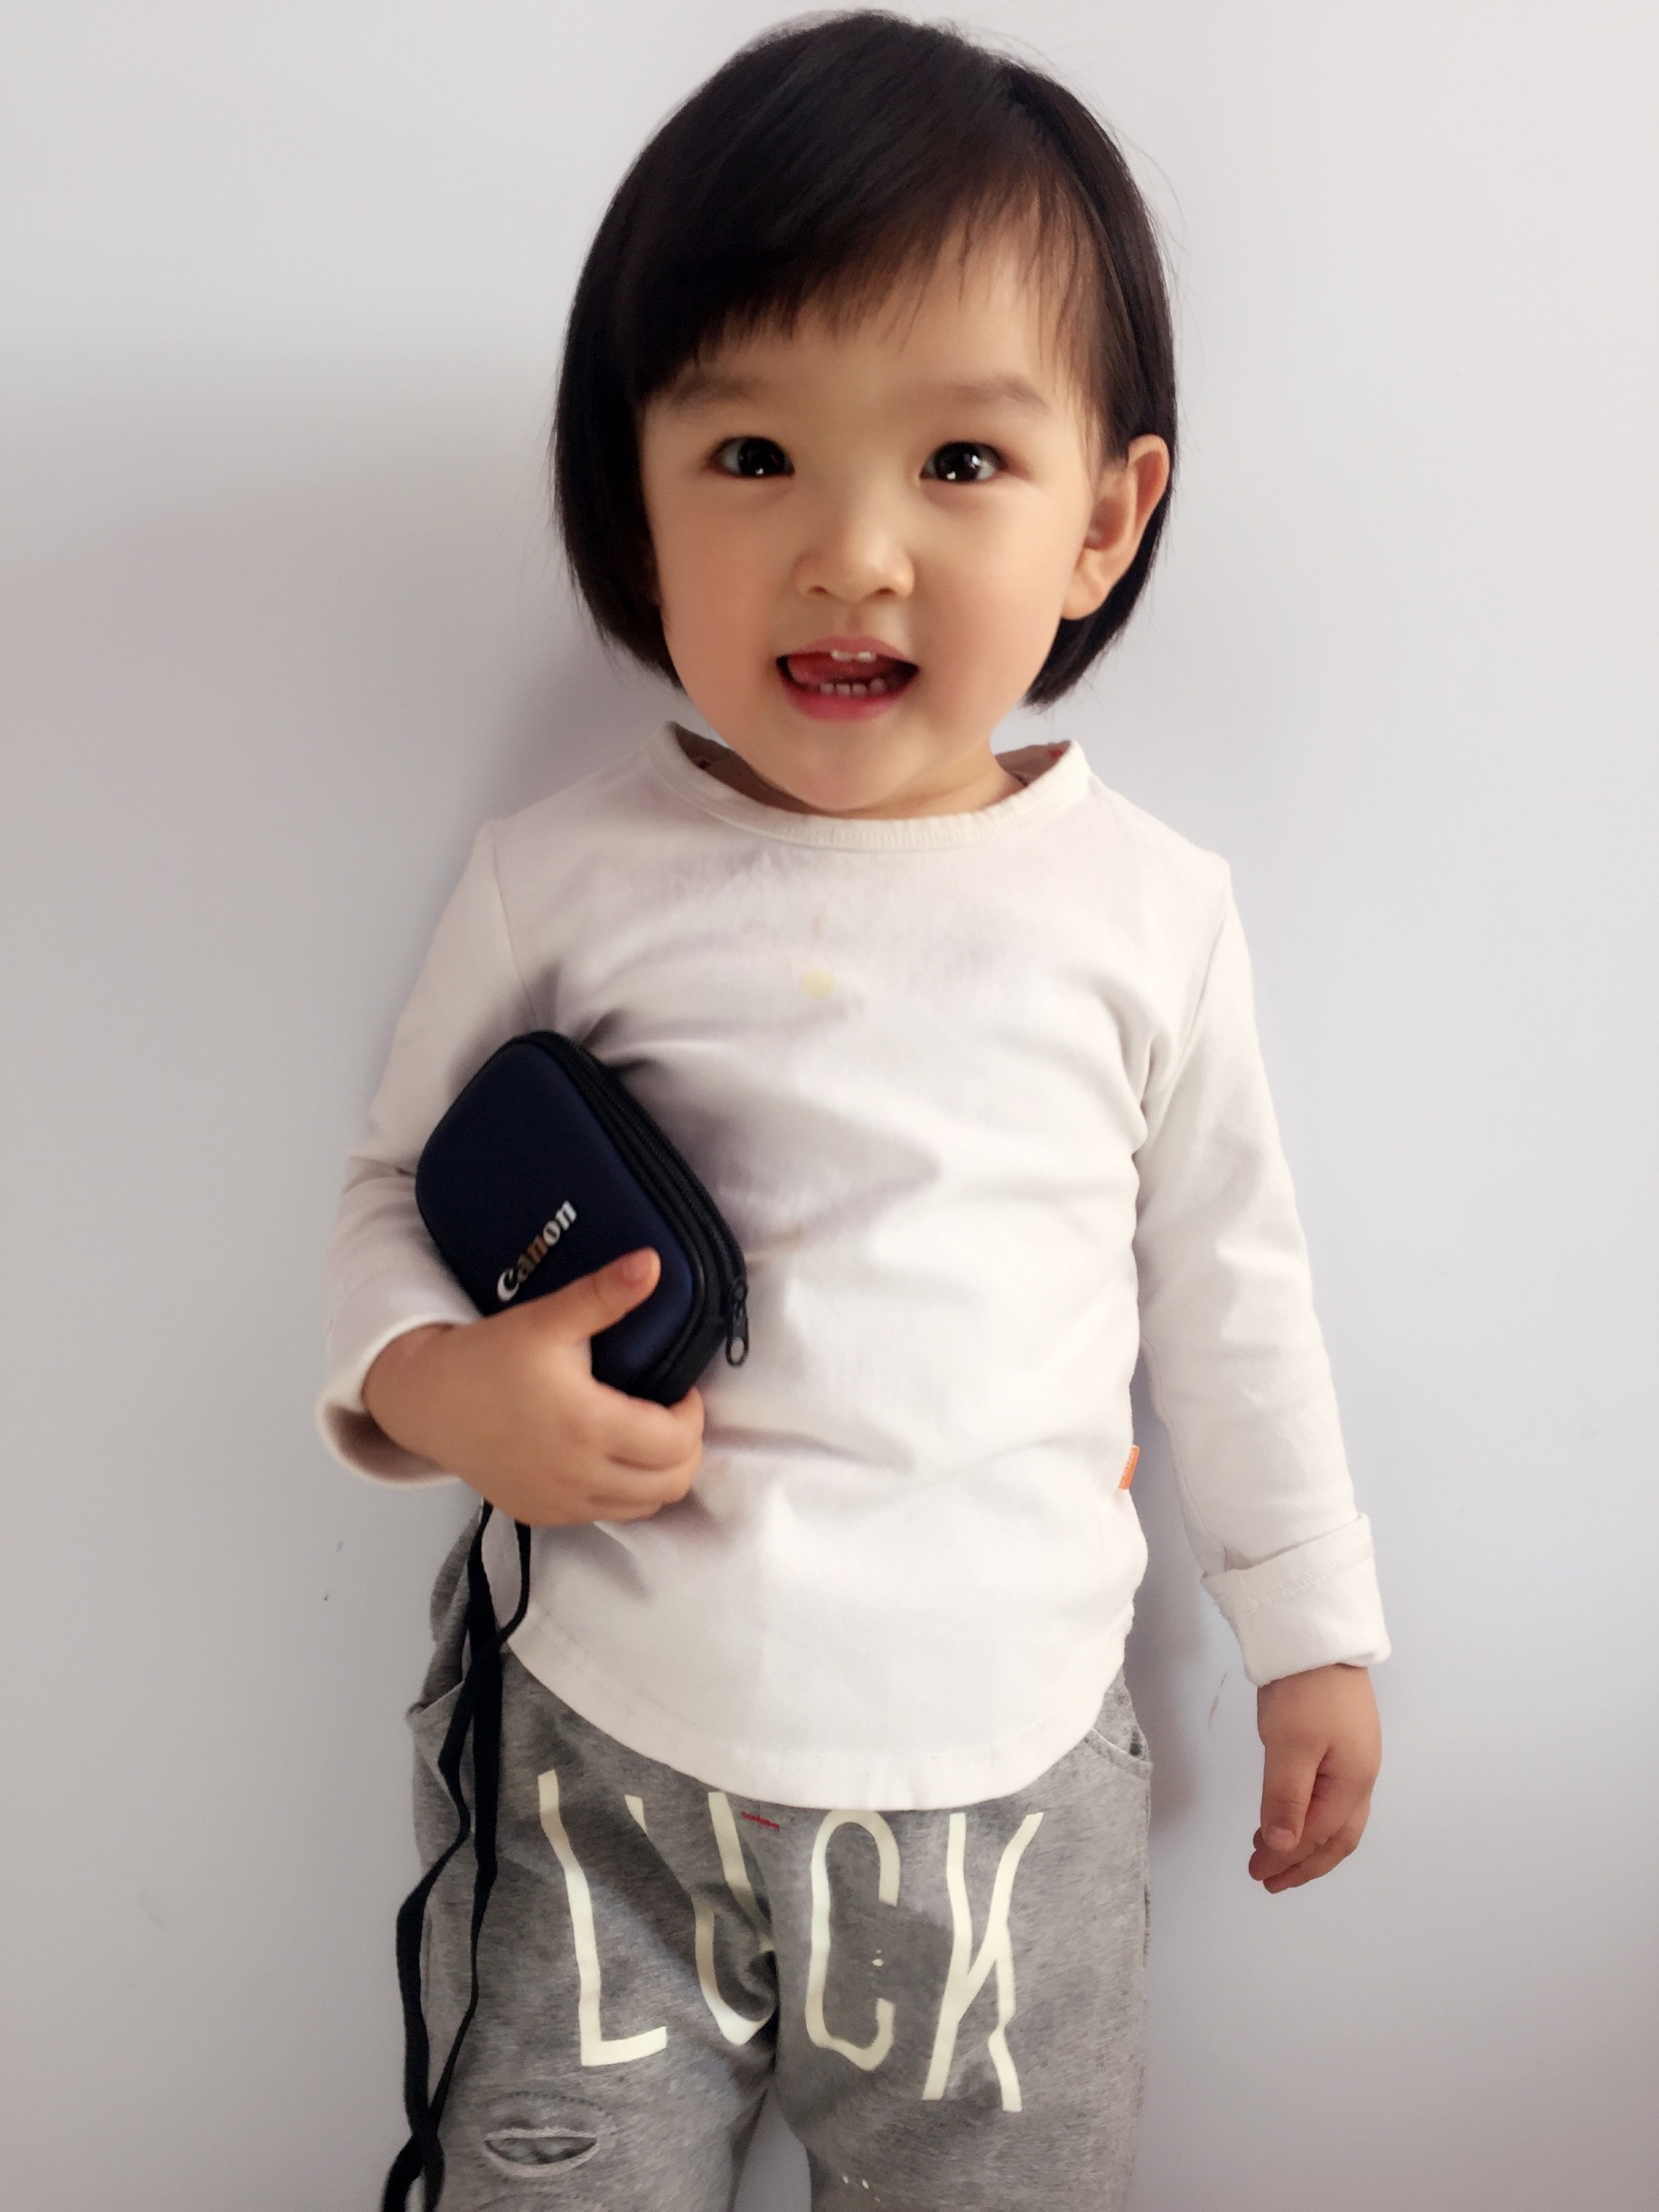
white, child, person, clothing, toddler, infant, sleeve, photography, girl, boy, product, portrait photography, outerwear, human body, photo shoot